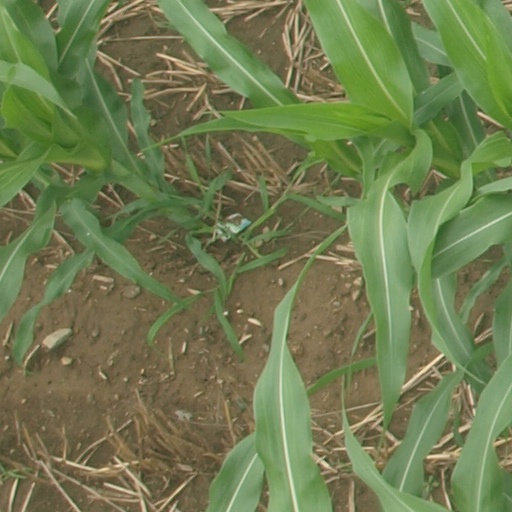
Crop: maize; corn